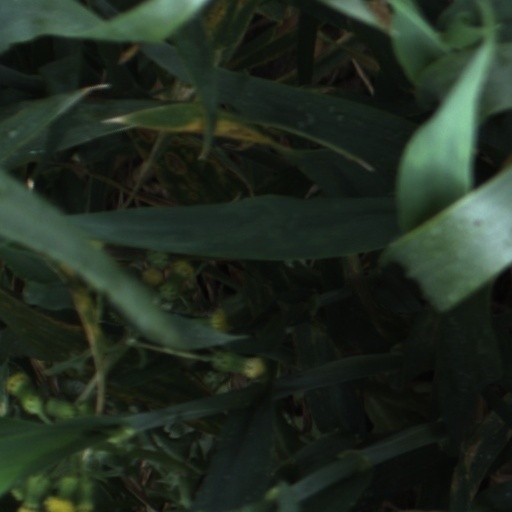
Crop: wheat